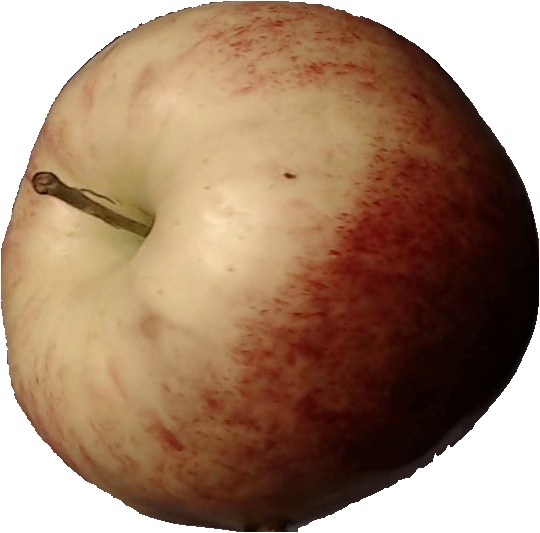
Label: apple_red_3